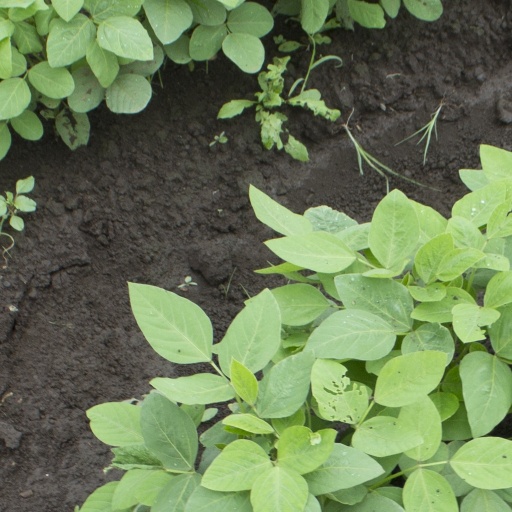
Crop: soybean